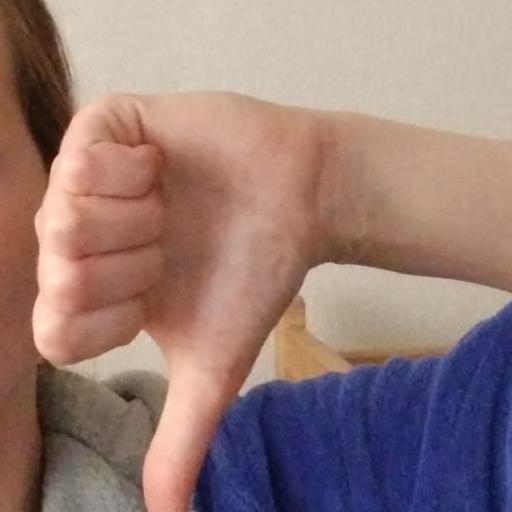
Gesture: dislike